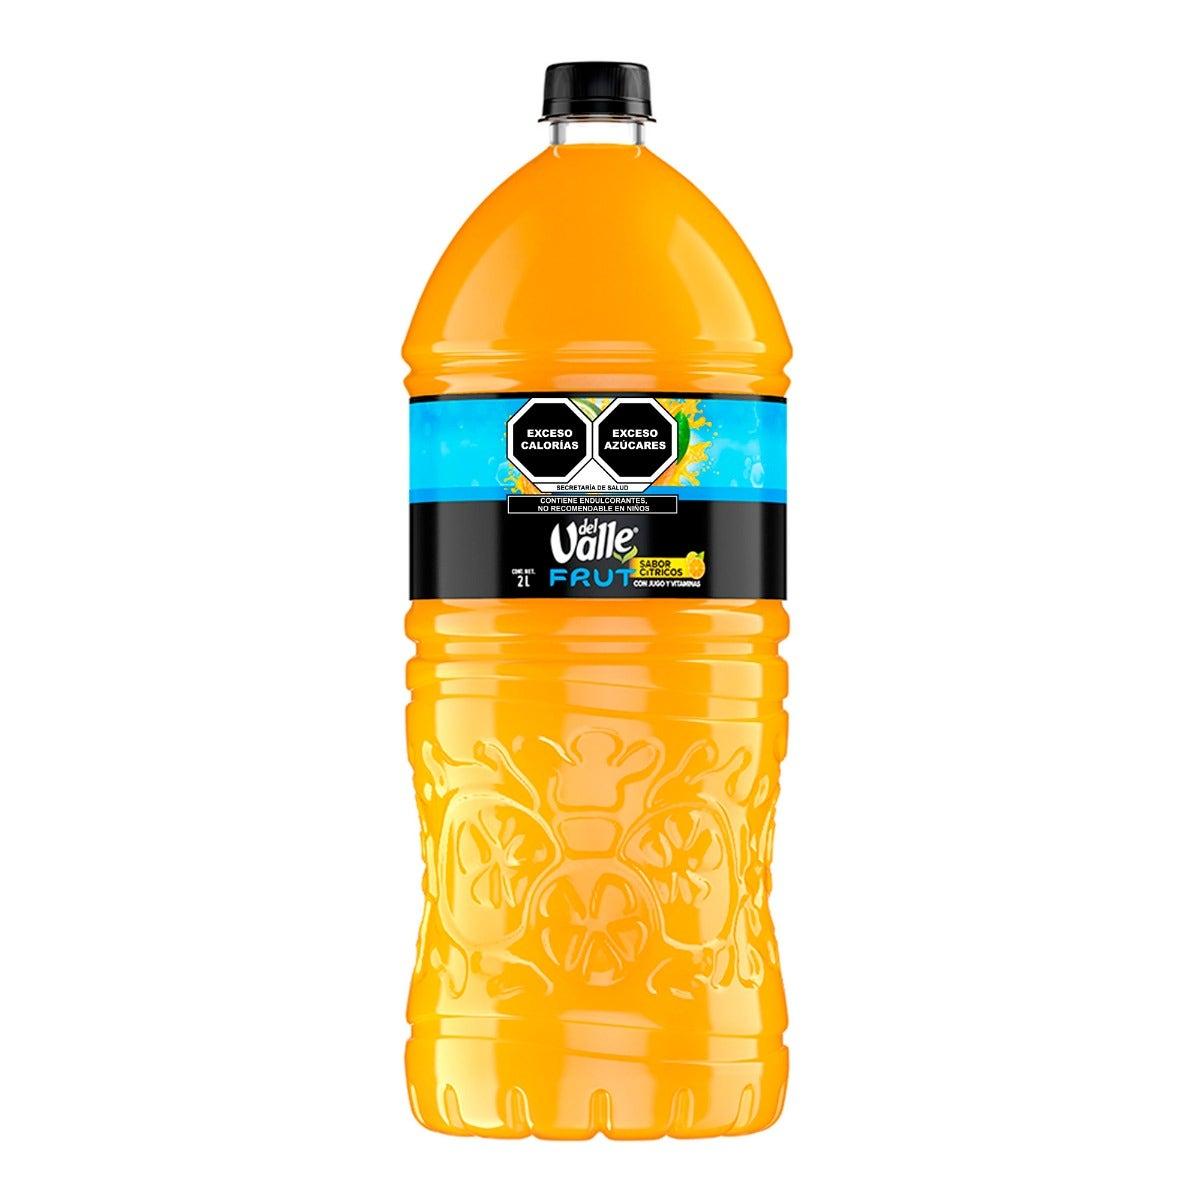
A Del Valle fruit with citurs flavor juice in a 2-liters plastic bottle